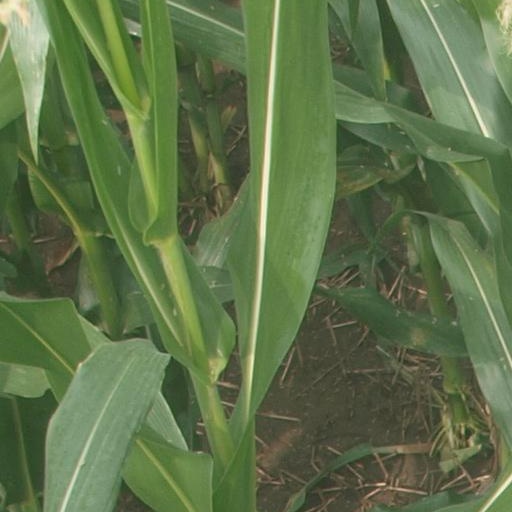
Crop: maize; corn